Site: brandenburg
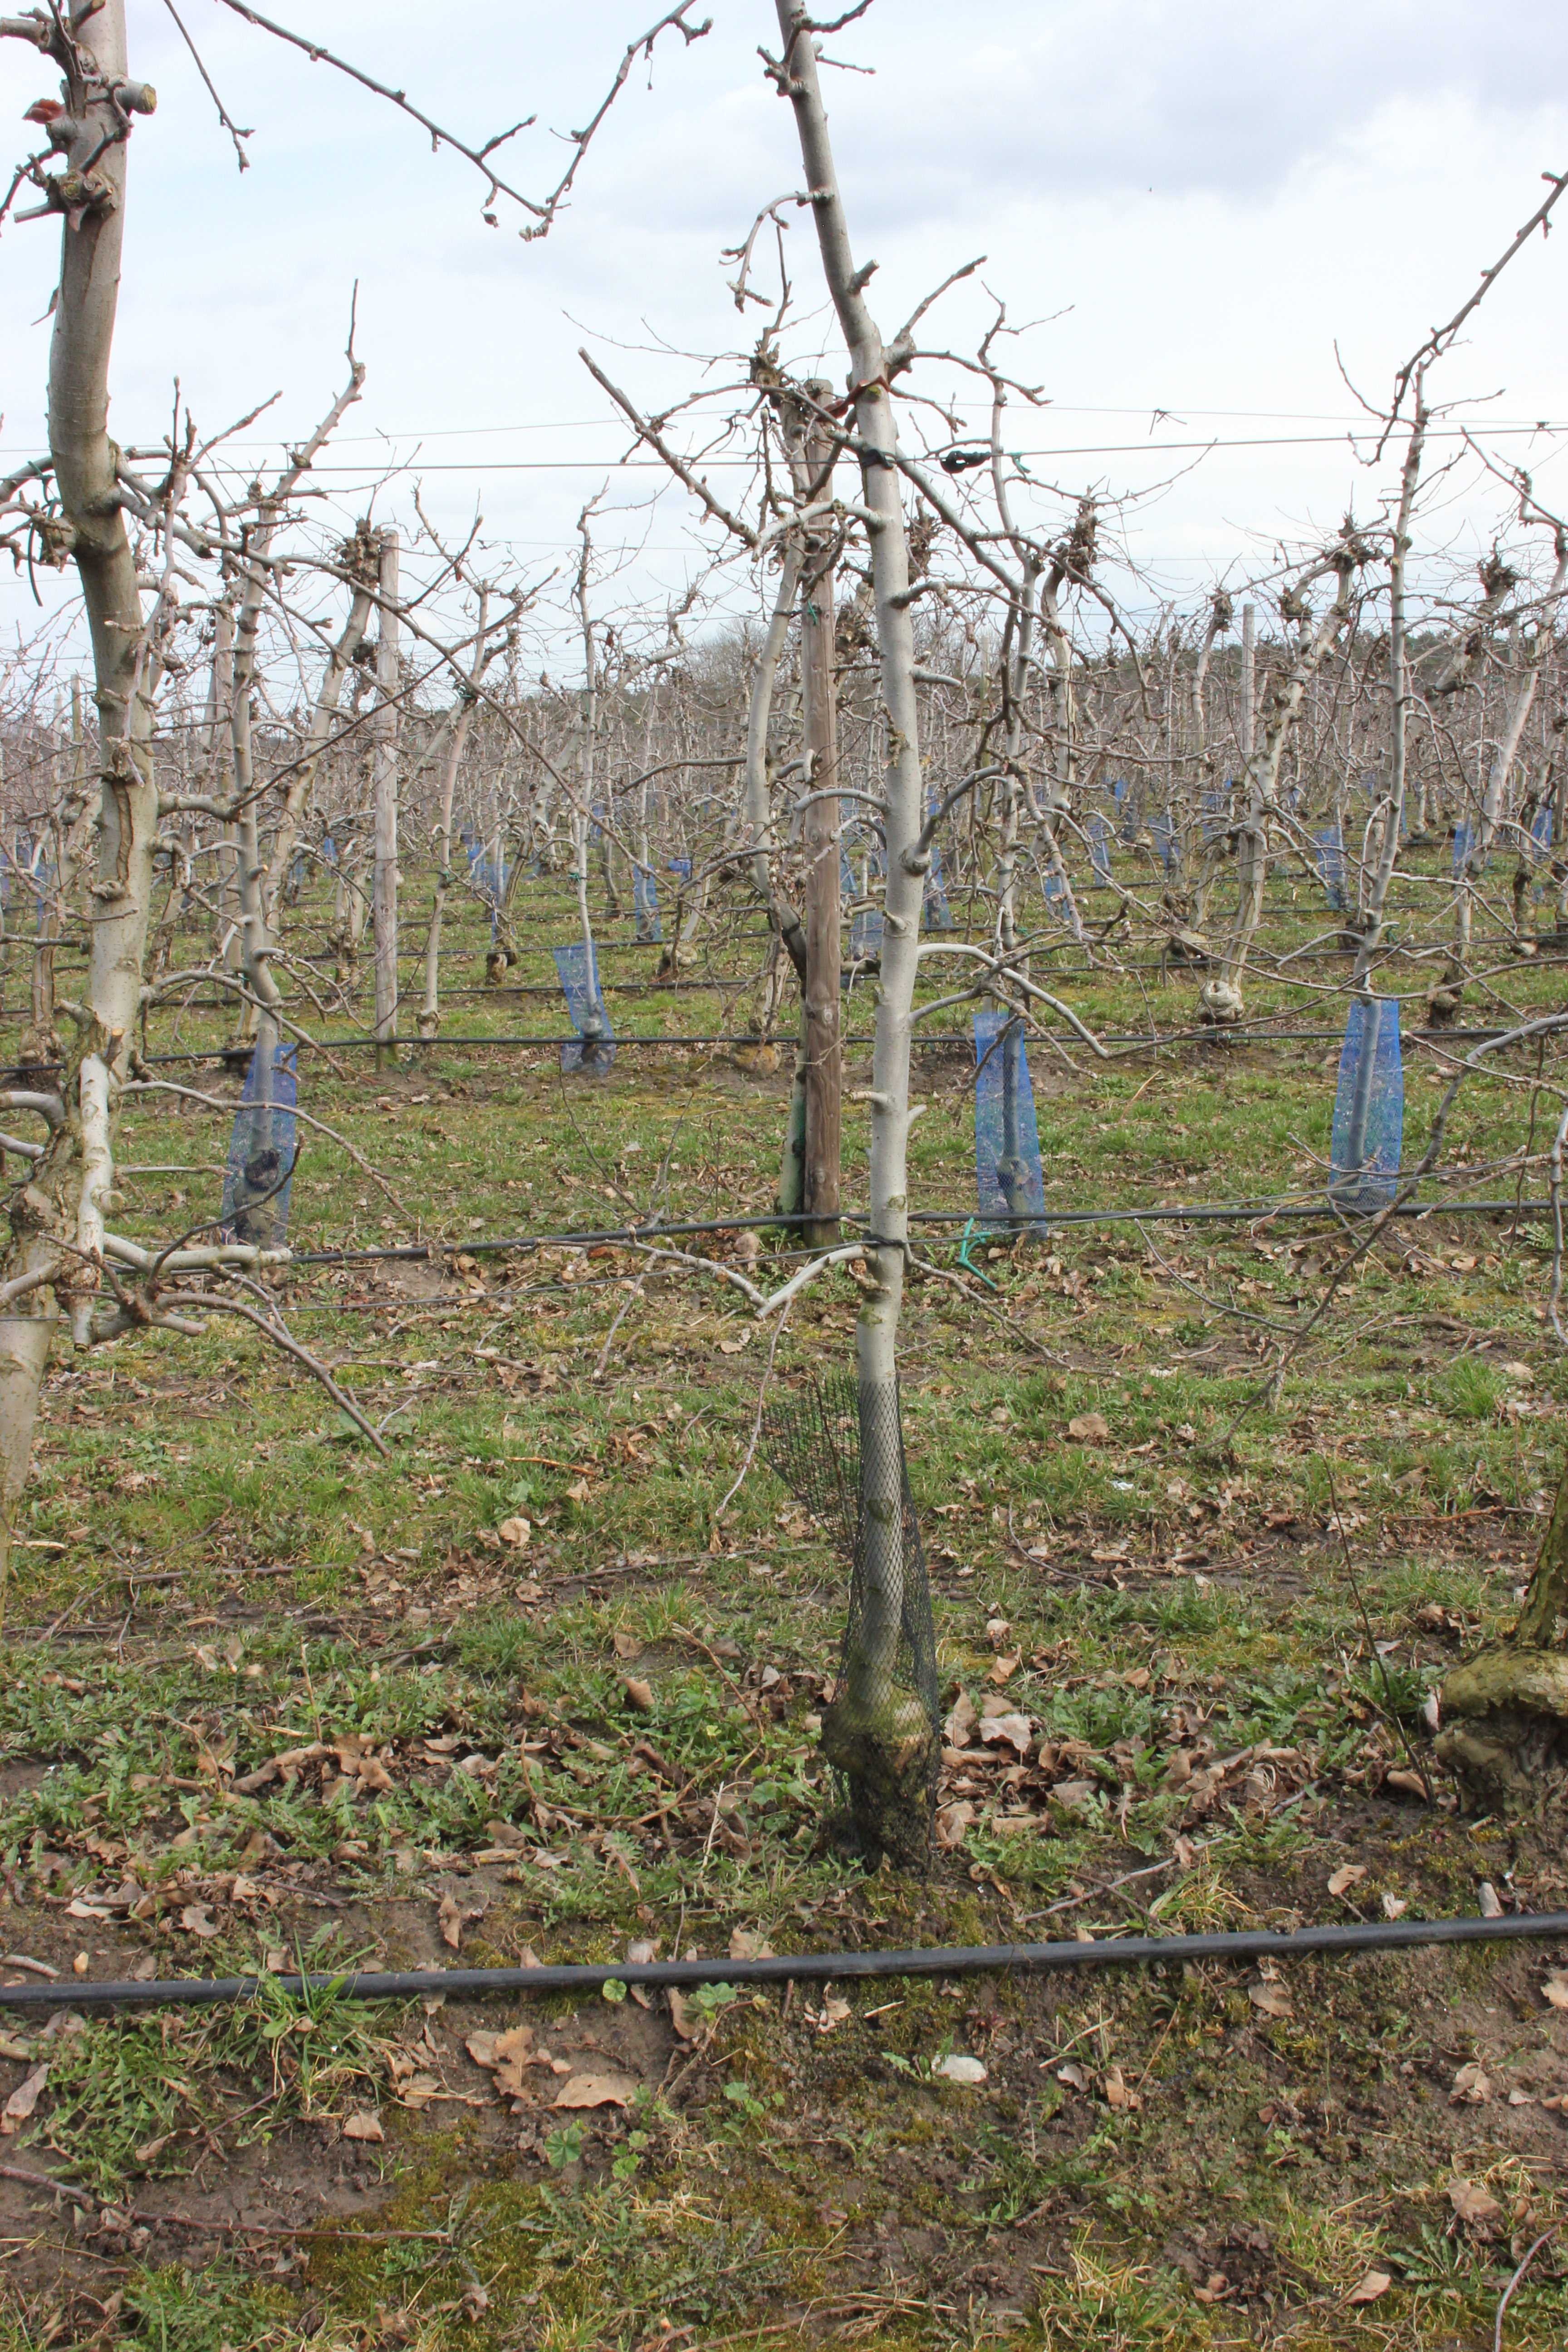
Growth stage (BBCH 01): Bud development